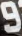
Number: 9